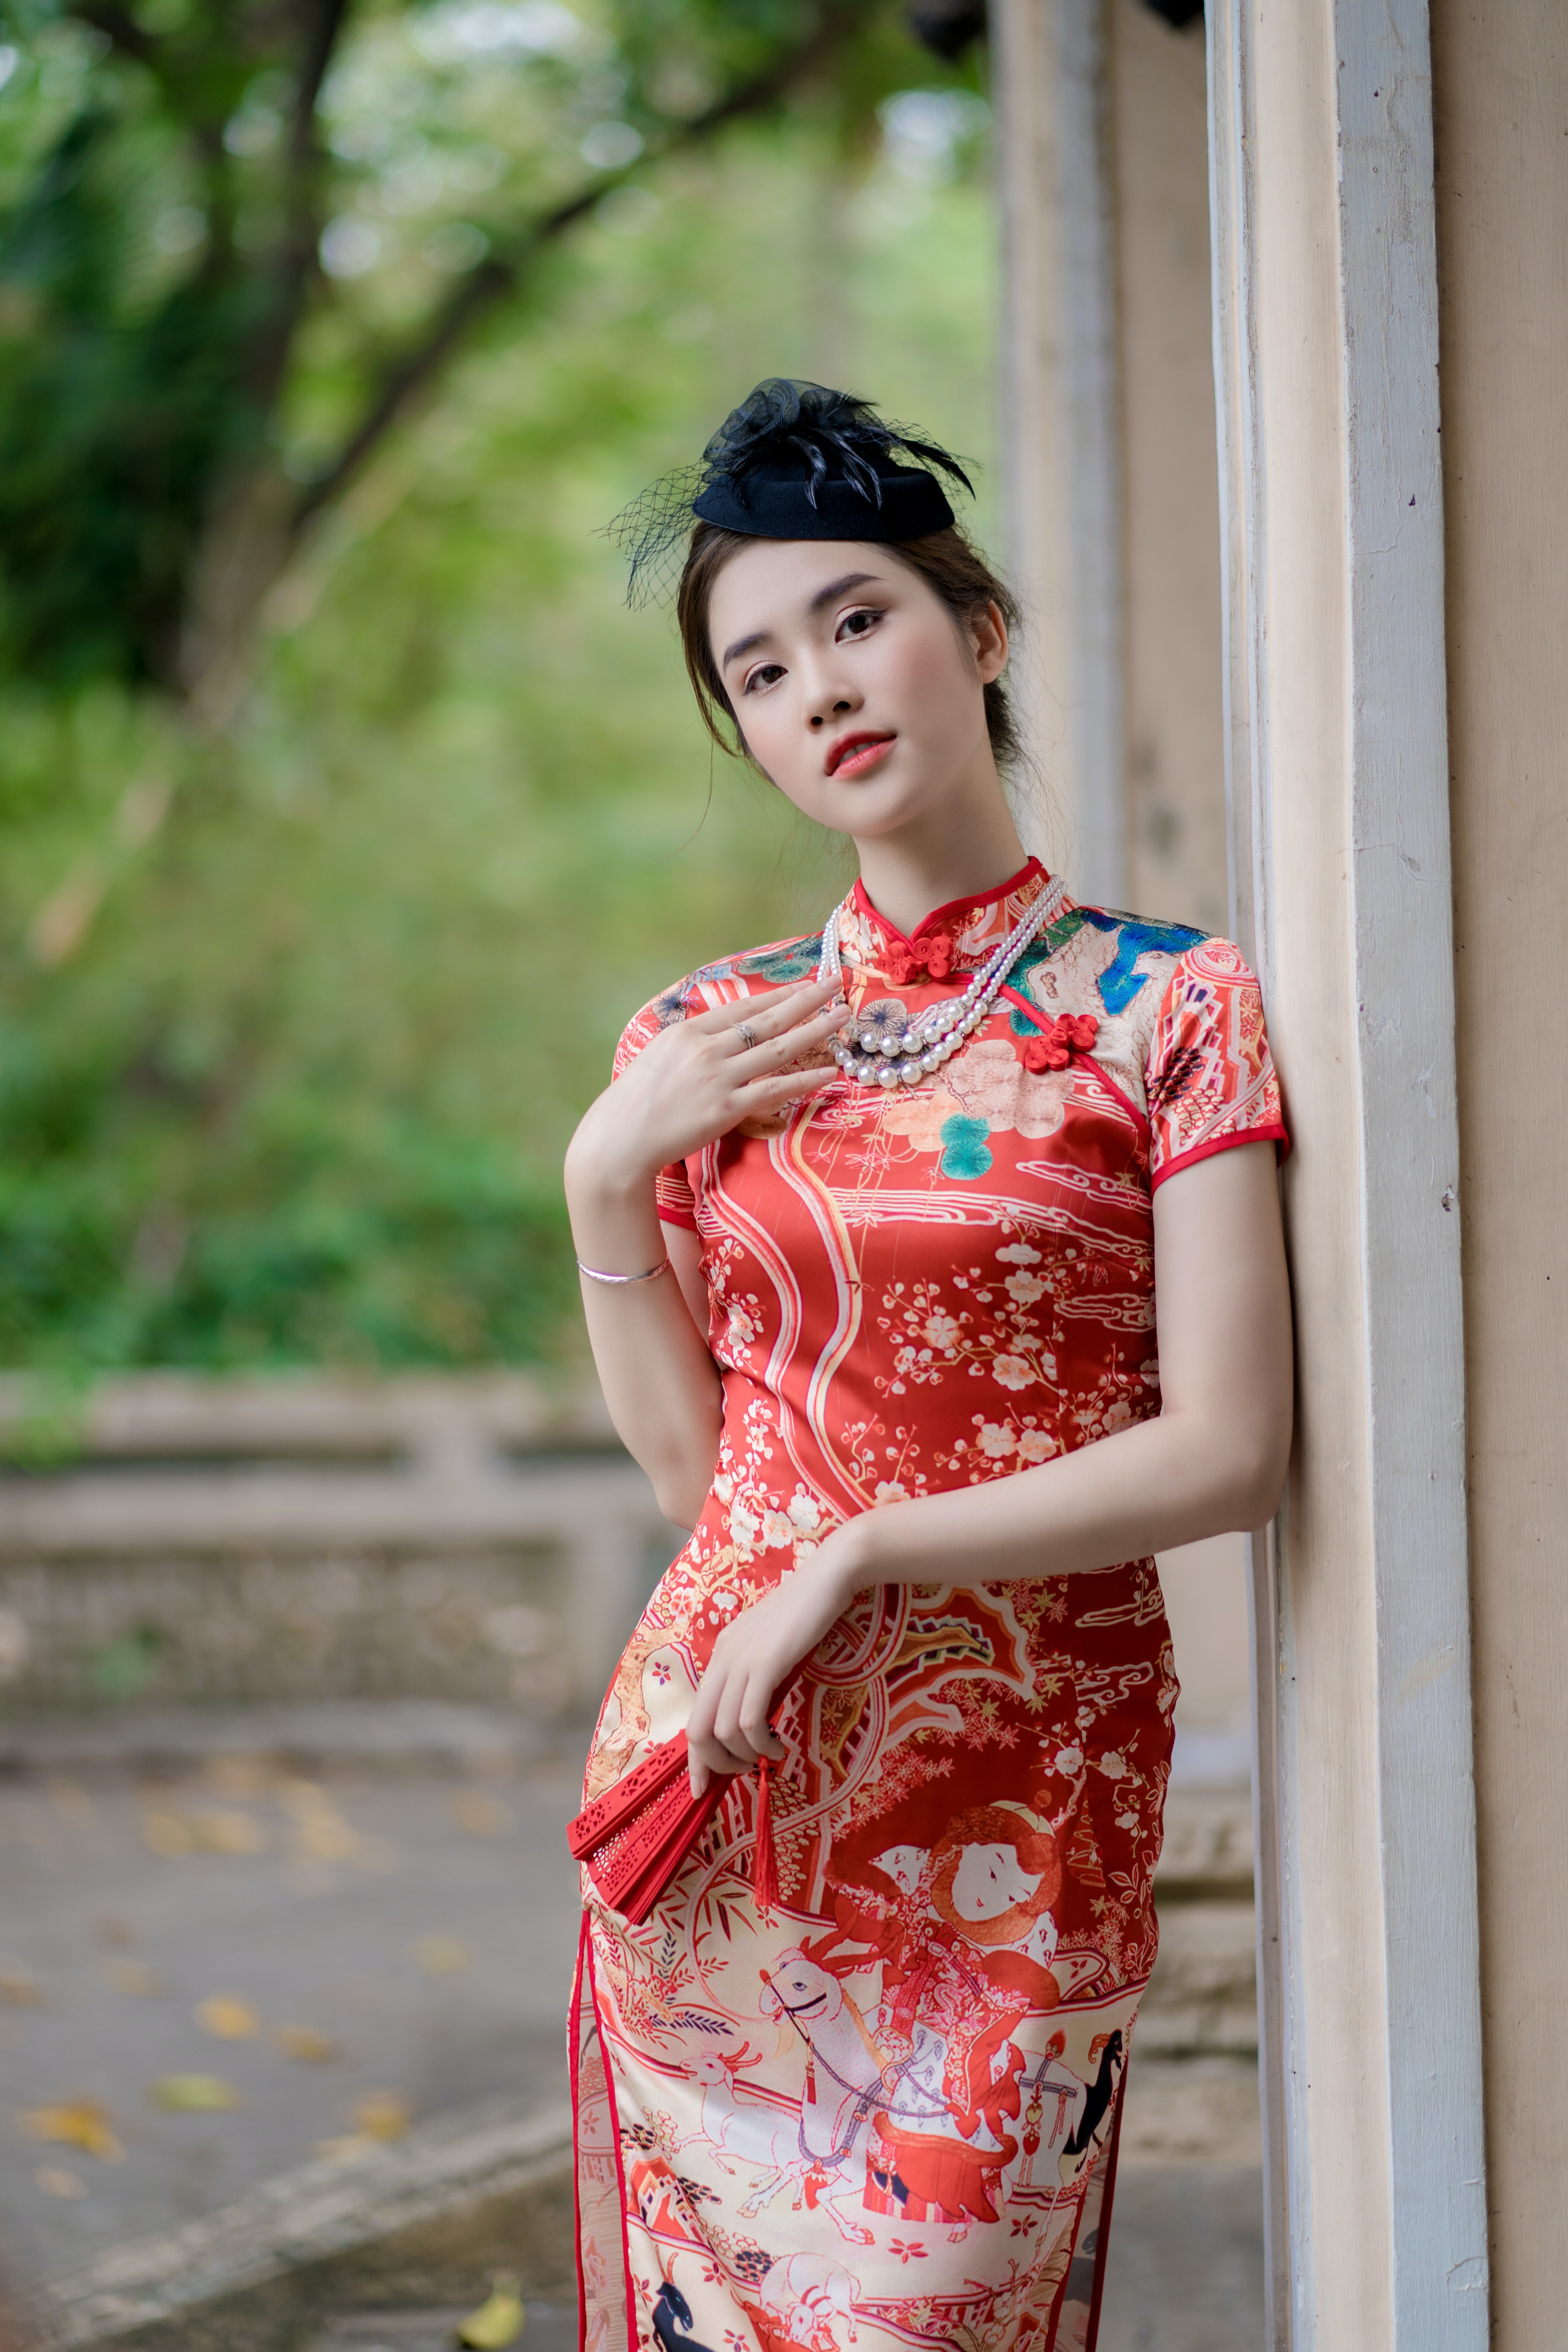
woman, shoulder, One piece garment, dress, neck, sleeve, street fashion, waist, flash photography, fashion design, gown, day dress, plant, formal wear, pattern, event, fashion model, tree, trunk, magenta, peach, jewellery, tradition, portrait photography, fashion accessory, visual arts, motif, photo shoot, haute couture